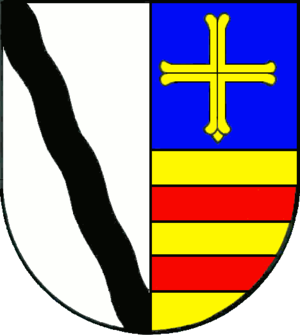
Bad Schwartau est une ville située dans l'arrondissement du Holstein-de-l'Est du Land Schleswig-Holstein, en Allemagne. Elle se trouve dans l'agglomération de la ville de Lübeck, au nord-ouest.